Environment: real
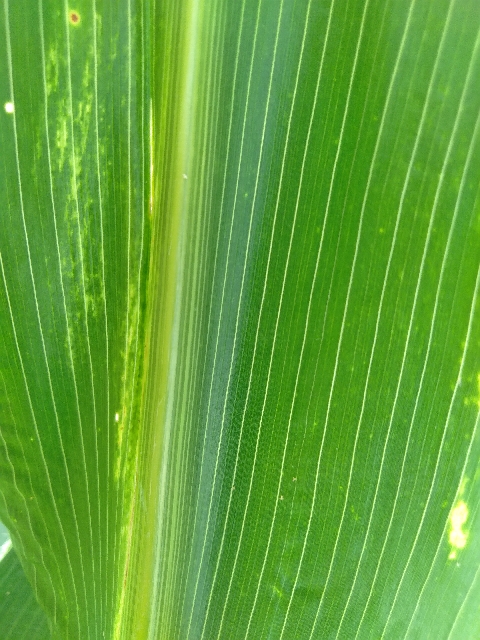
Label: lethal_necrosis